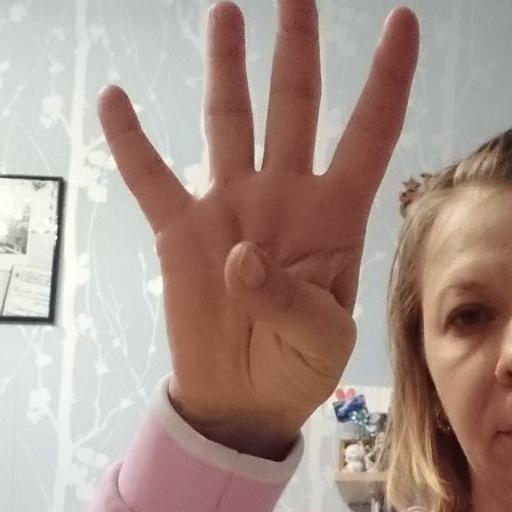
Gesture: four